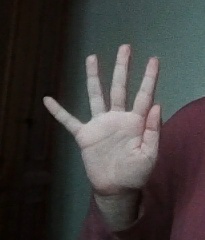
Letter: sheen